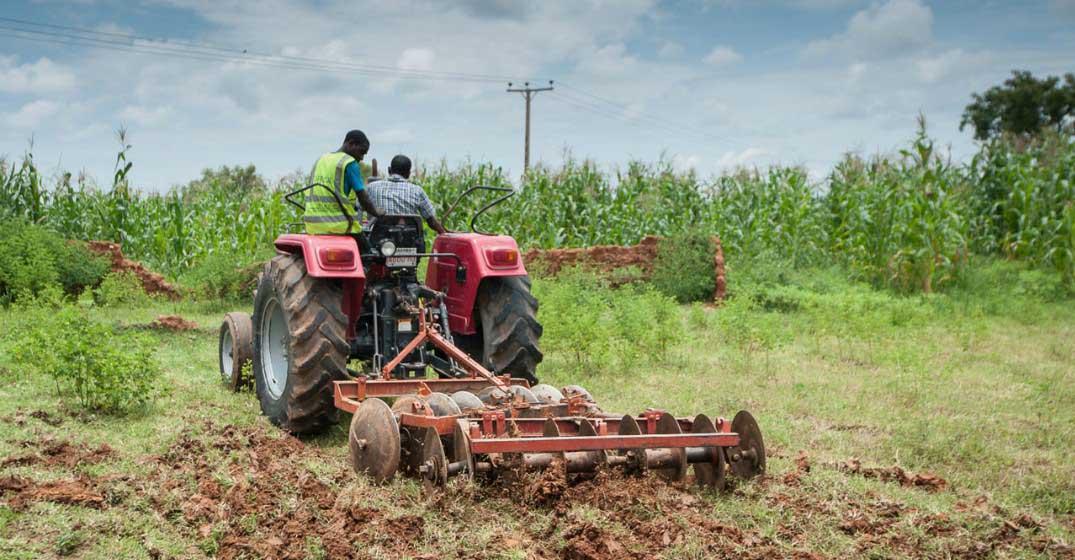
Shamba linalimwa kwa kutumia trekta ni maandalizi kwa ajili ya kupanda mazao, mashine za kilimo hutumika kwa ajili ya kupanda mazao, kupalilia, kulimia, kuvuna na kumwagilia pamoja na kupulizia dawa.